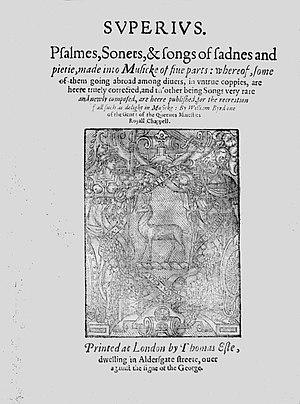
Page de titre des Psalmes, sonets, &amp
Thomas East est un notable imprimeur anglais spécialisé dans la musique. Il a été décrit comme un éditeur, mais cette déclaration est discutable. Il apporte néanmoins une importante contribution à la vie musicale en Angleterre. Il imprime l'importante collection de madrigaux Musica Transalpina, parue en 1588 et la première impression en partition en Angleterre, pour une collection de Psaumes en 1592.